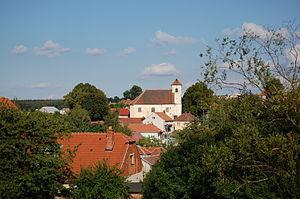
Žďárná est une commune du district de Blansko, dans la région de Moravie-du-Sud, en République tchèque. Sa population s'élevait à 758 habitants en 2017.